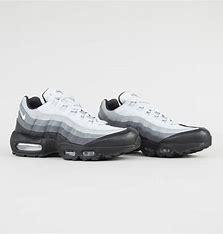
Brand: Nike
Model: Air Max 95 Essential